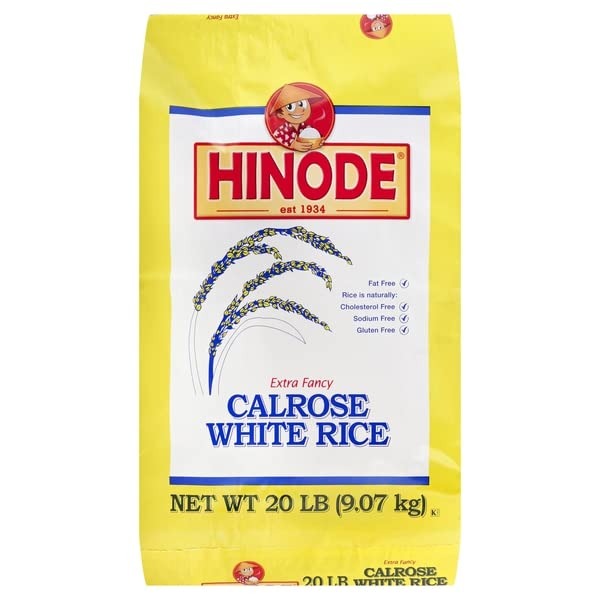
Item Name: Hinode, White Rice Calrose Extra Fancy, 320 Ounce
Product Description: Dried White Rice
Value: 320.0
Unit: Ounce

Price: 22.68